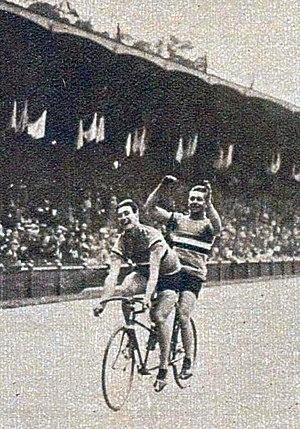
Les français Jean Cugnot et Lucien Choury, champions olympiques de tandem en 1924
Jean Cugnot, né le 3 août 1899 à Paris 16ᵉ et mort le 25 juin 1933 à Versailles, est un coureur cycliste français des années 1920, dont la spécialité était la piste.
Lucien Choury est un coureur cycliste français des années 1920-1930, dont la spécialité était la piste.